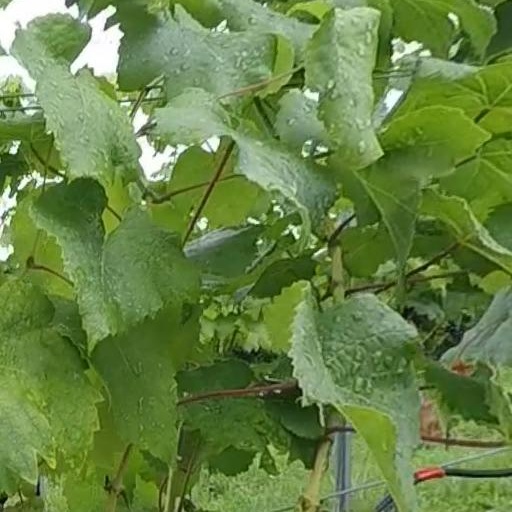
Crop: grape